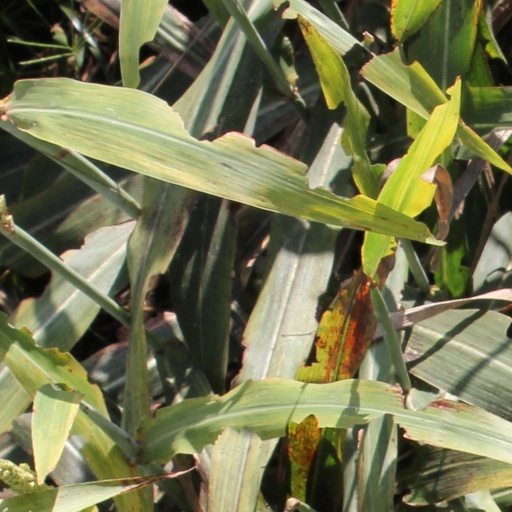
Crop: sorghum